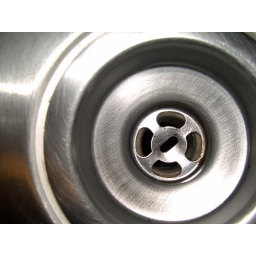
Saw the clean sink in my kitchen and couldn't resist.